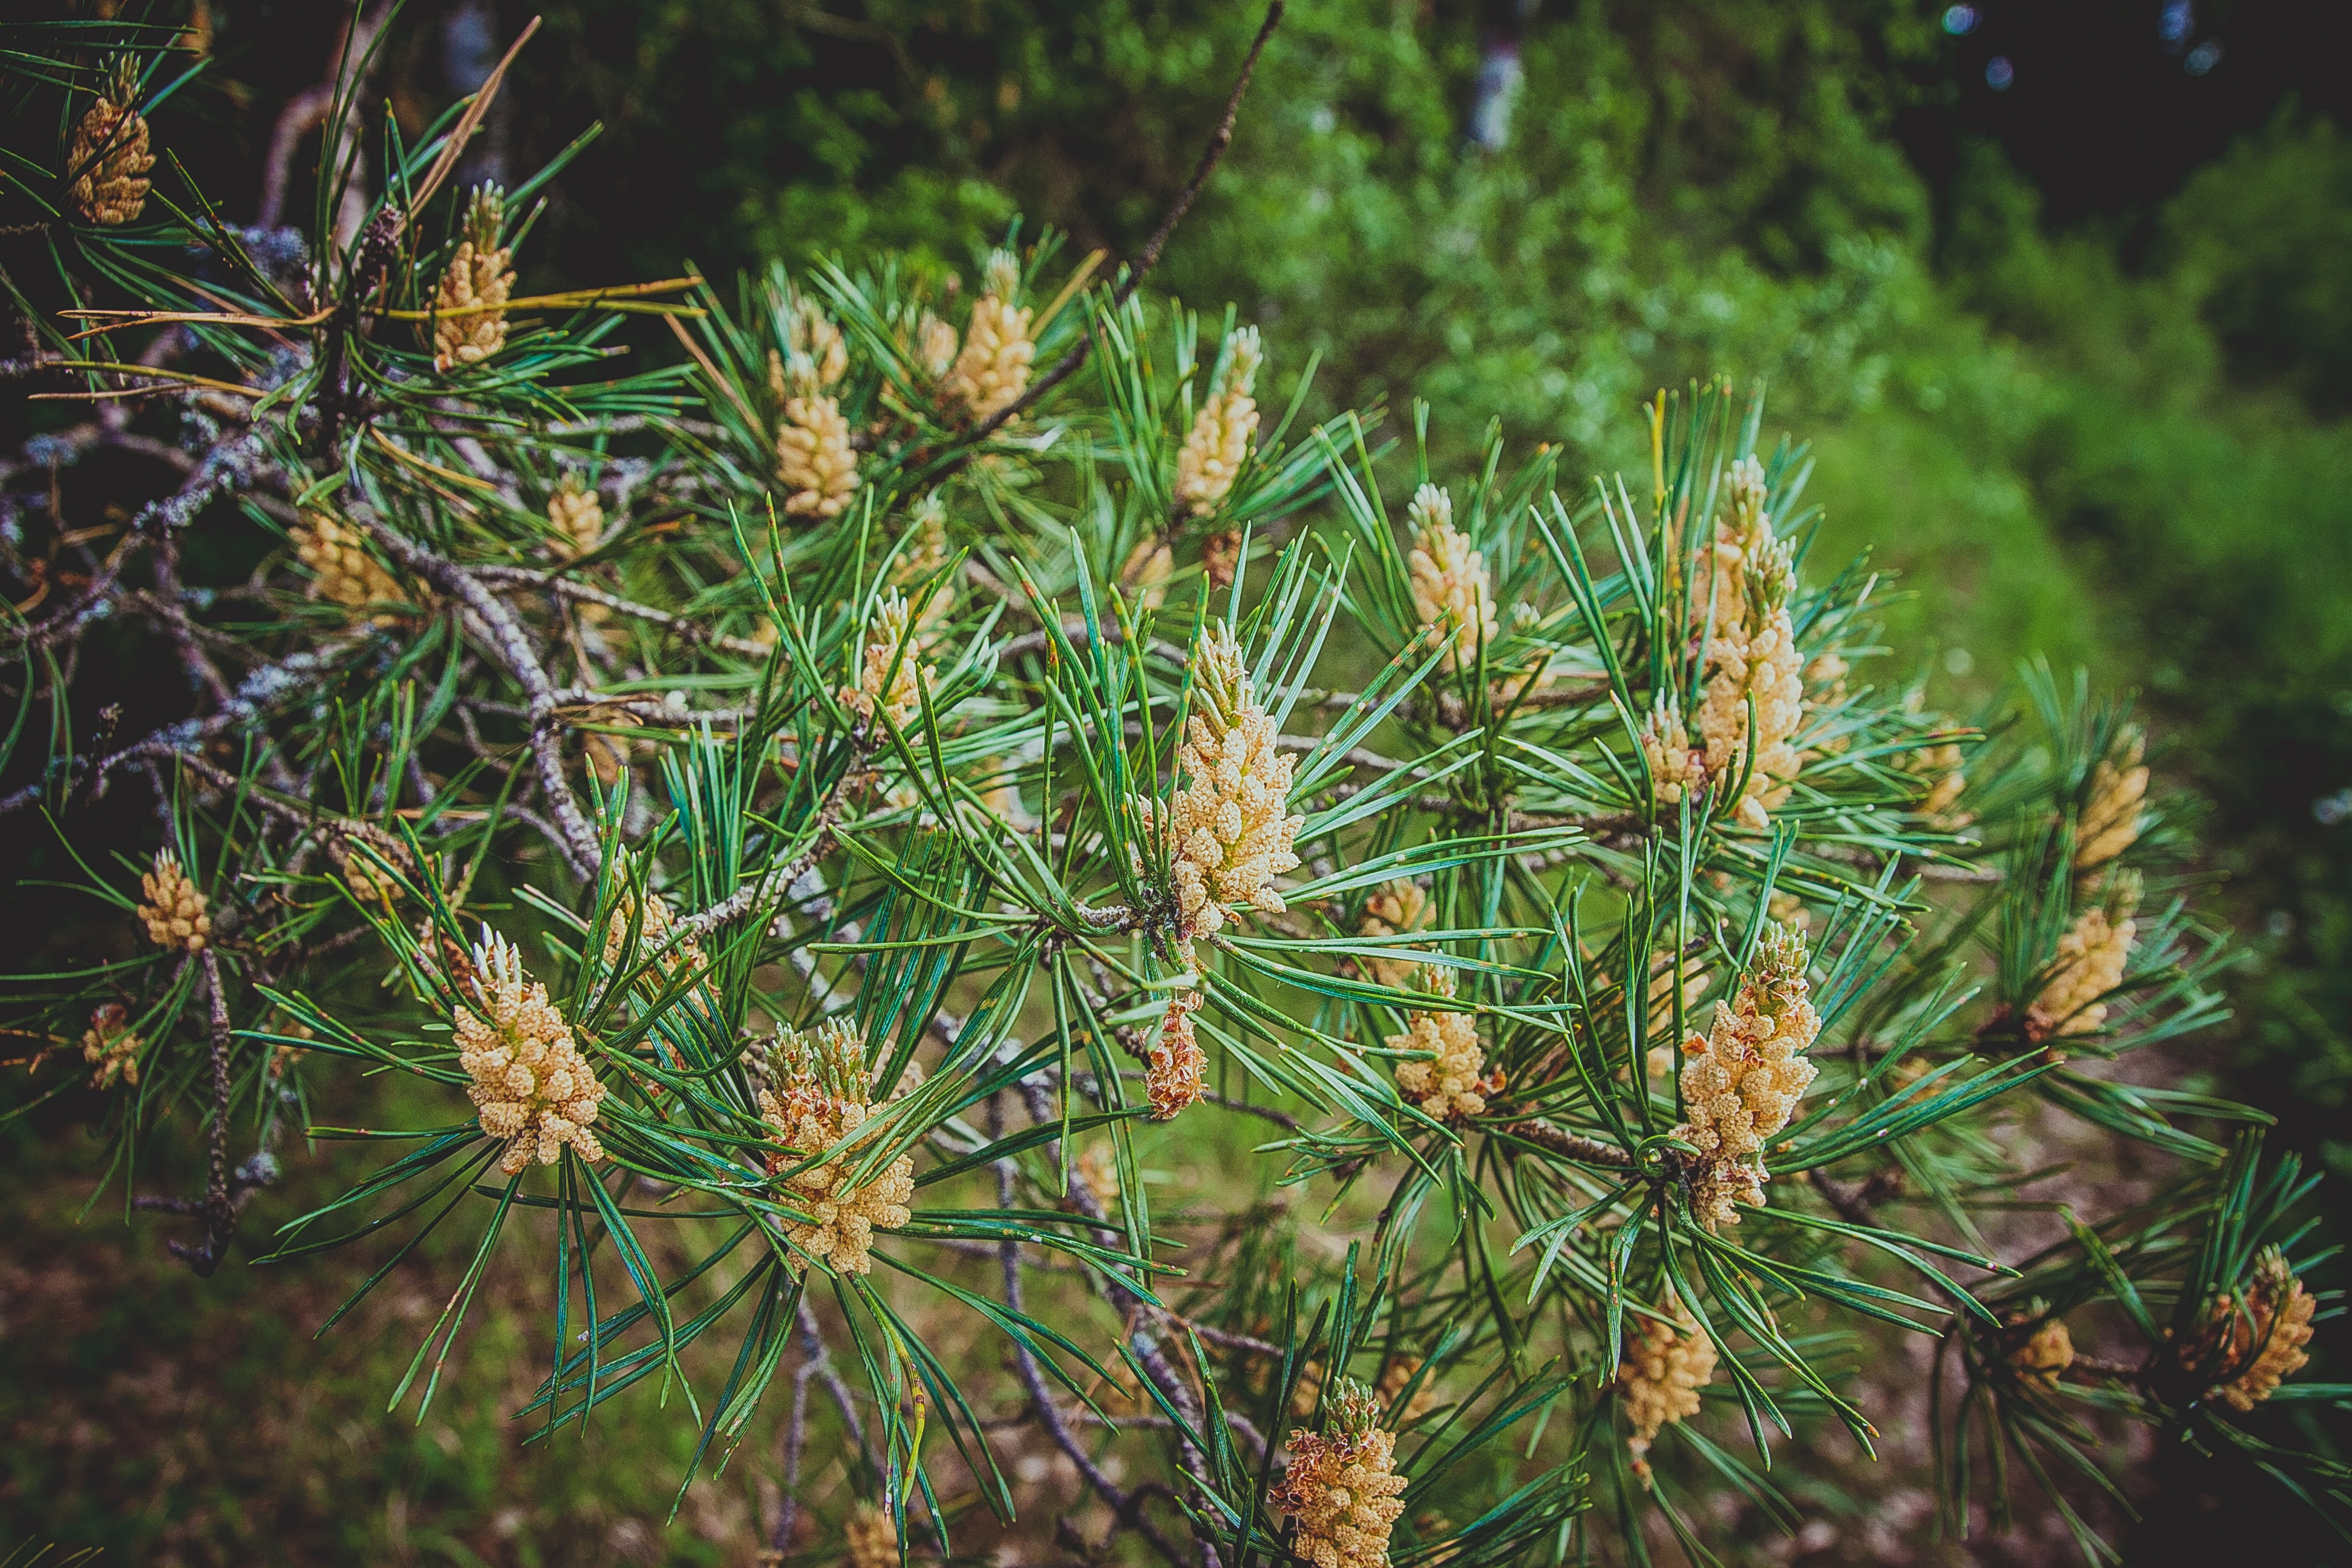
tree, nature, forest, branch, plant, leaf, flower, summer, pine, green, evergreen, botany, closeup, fir, flora, twig, conifer, trees, spruce, shrub, needles, russia, larch, ecosystem, coniferous tree, pine family, woody plant, temperate coniferous forest, land plant